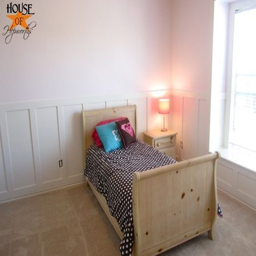
# tutorial the board and batten - would like in my dining room , but taller on the wall